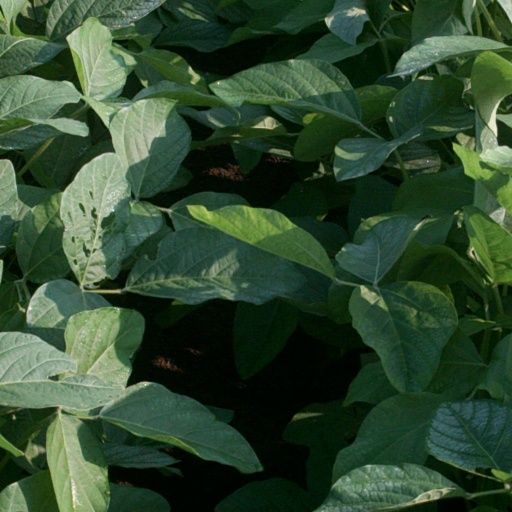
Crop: soybean